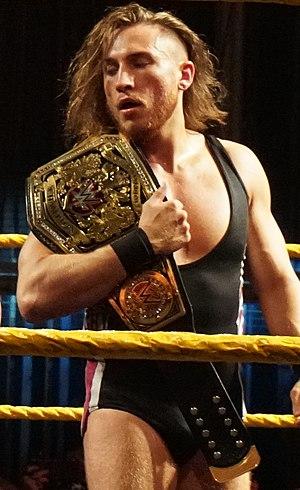
Peter England est un catcheur anglais. Il travaille actuellement à la World Wrestling Entertainment, sous le nom de Pete Dunne.